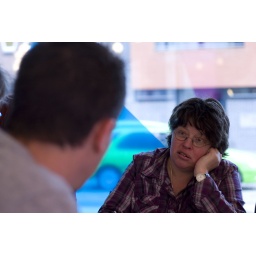
Foto's van 60MM in het VMK. Gemaakt door Sander de Groot; grootsfotografie.nl